The Clean Network

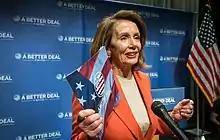
U.S. House Speaker Nancy Pelosi criticized Huawei's 5G rollout in European countries in 2020.

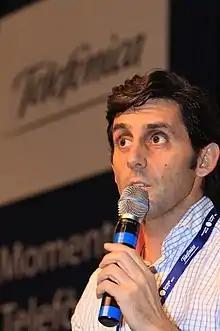
José María Álvarez-Pallete, presidente of Telefónica Latínoamericana

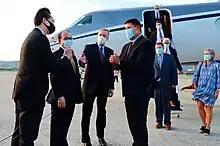
The US delegation arrives in Taiwan to discuss The Clean Network.

September 18, 2020, Krach became the highest-ranking State Department official since 1979 to visit Taiwan. He was there to represent the United States at the funeral of former president Lee. Krach welcomed Taiwan to the Clean Network with Taiwan's President Tsai. "Taiwan is a great partner, a great friend," Krach said. "They're a role model for capitalism and democracy in that part of the world."